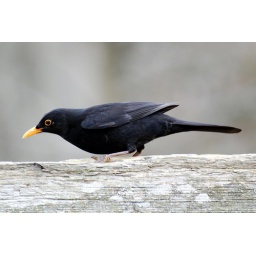
A blackbird barges in and all the little birds fly off in disgust!